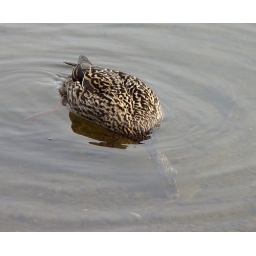
Seen while walking at Mill lake in Abbotsford, BC. (09-04-18-6794)